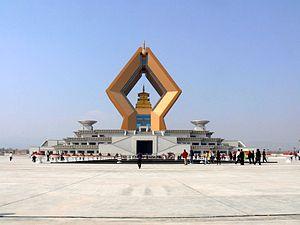
Le temple Famen, dans la province chinoise de Shaanxi
Le temple Famen, également appelé temple Fayun est situé dans le village de Famen, du comté de Fufeng, ville-préfecture de Baoji à 120 km à l'ouest de Xi'an, dans la province chinoise du Shaanxi. Il est considéré comme « l'ancêtre des temples à pagode de la zone de Guanzhong ». C'est la plus ancienne pagode de Chine.